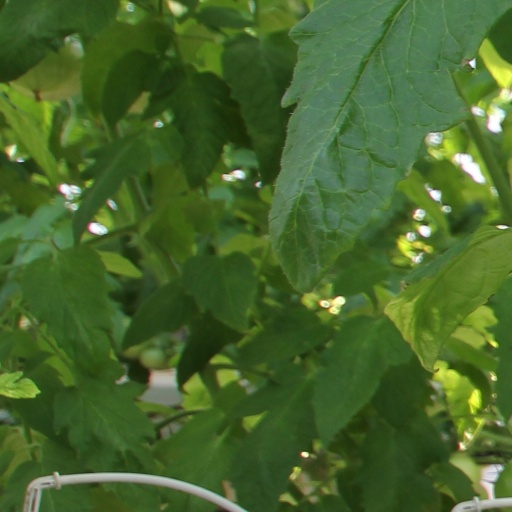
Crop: tomato